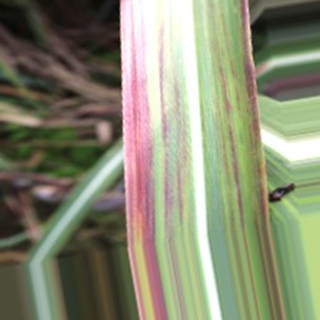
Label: sugarcane_bacterial_blight